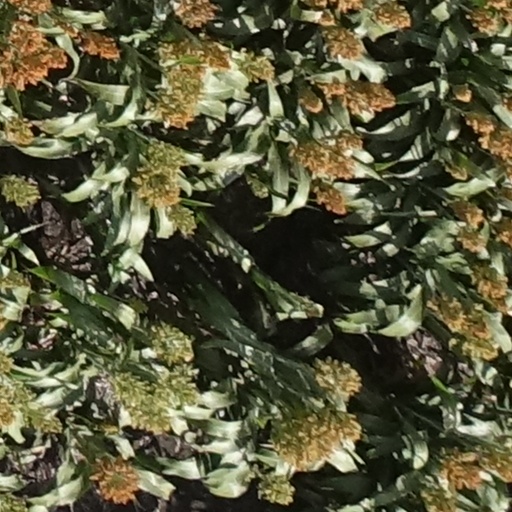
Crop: sorghum